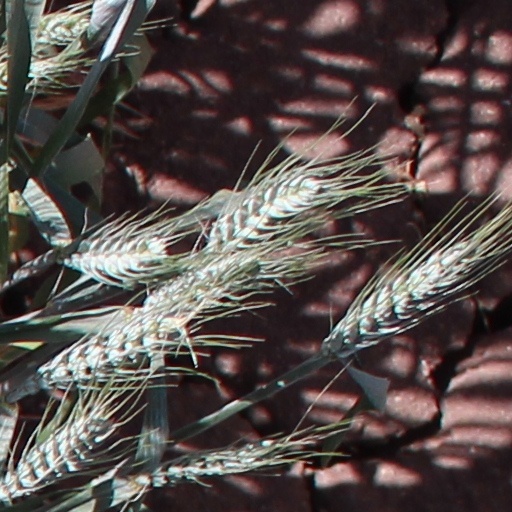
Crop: wheat